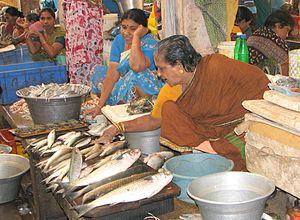
Marché aux poissons de Pondichéry, Inde